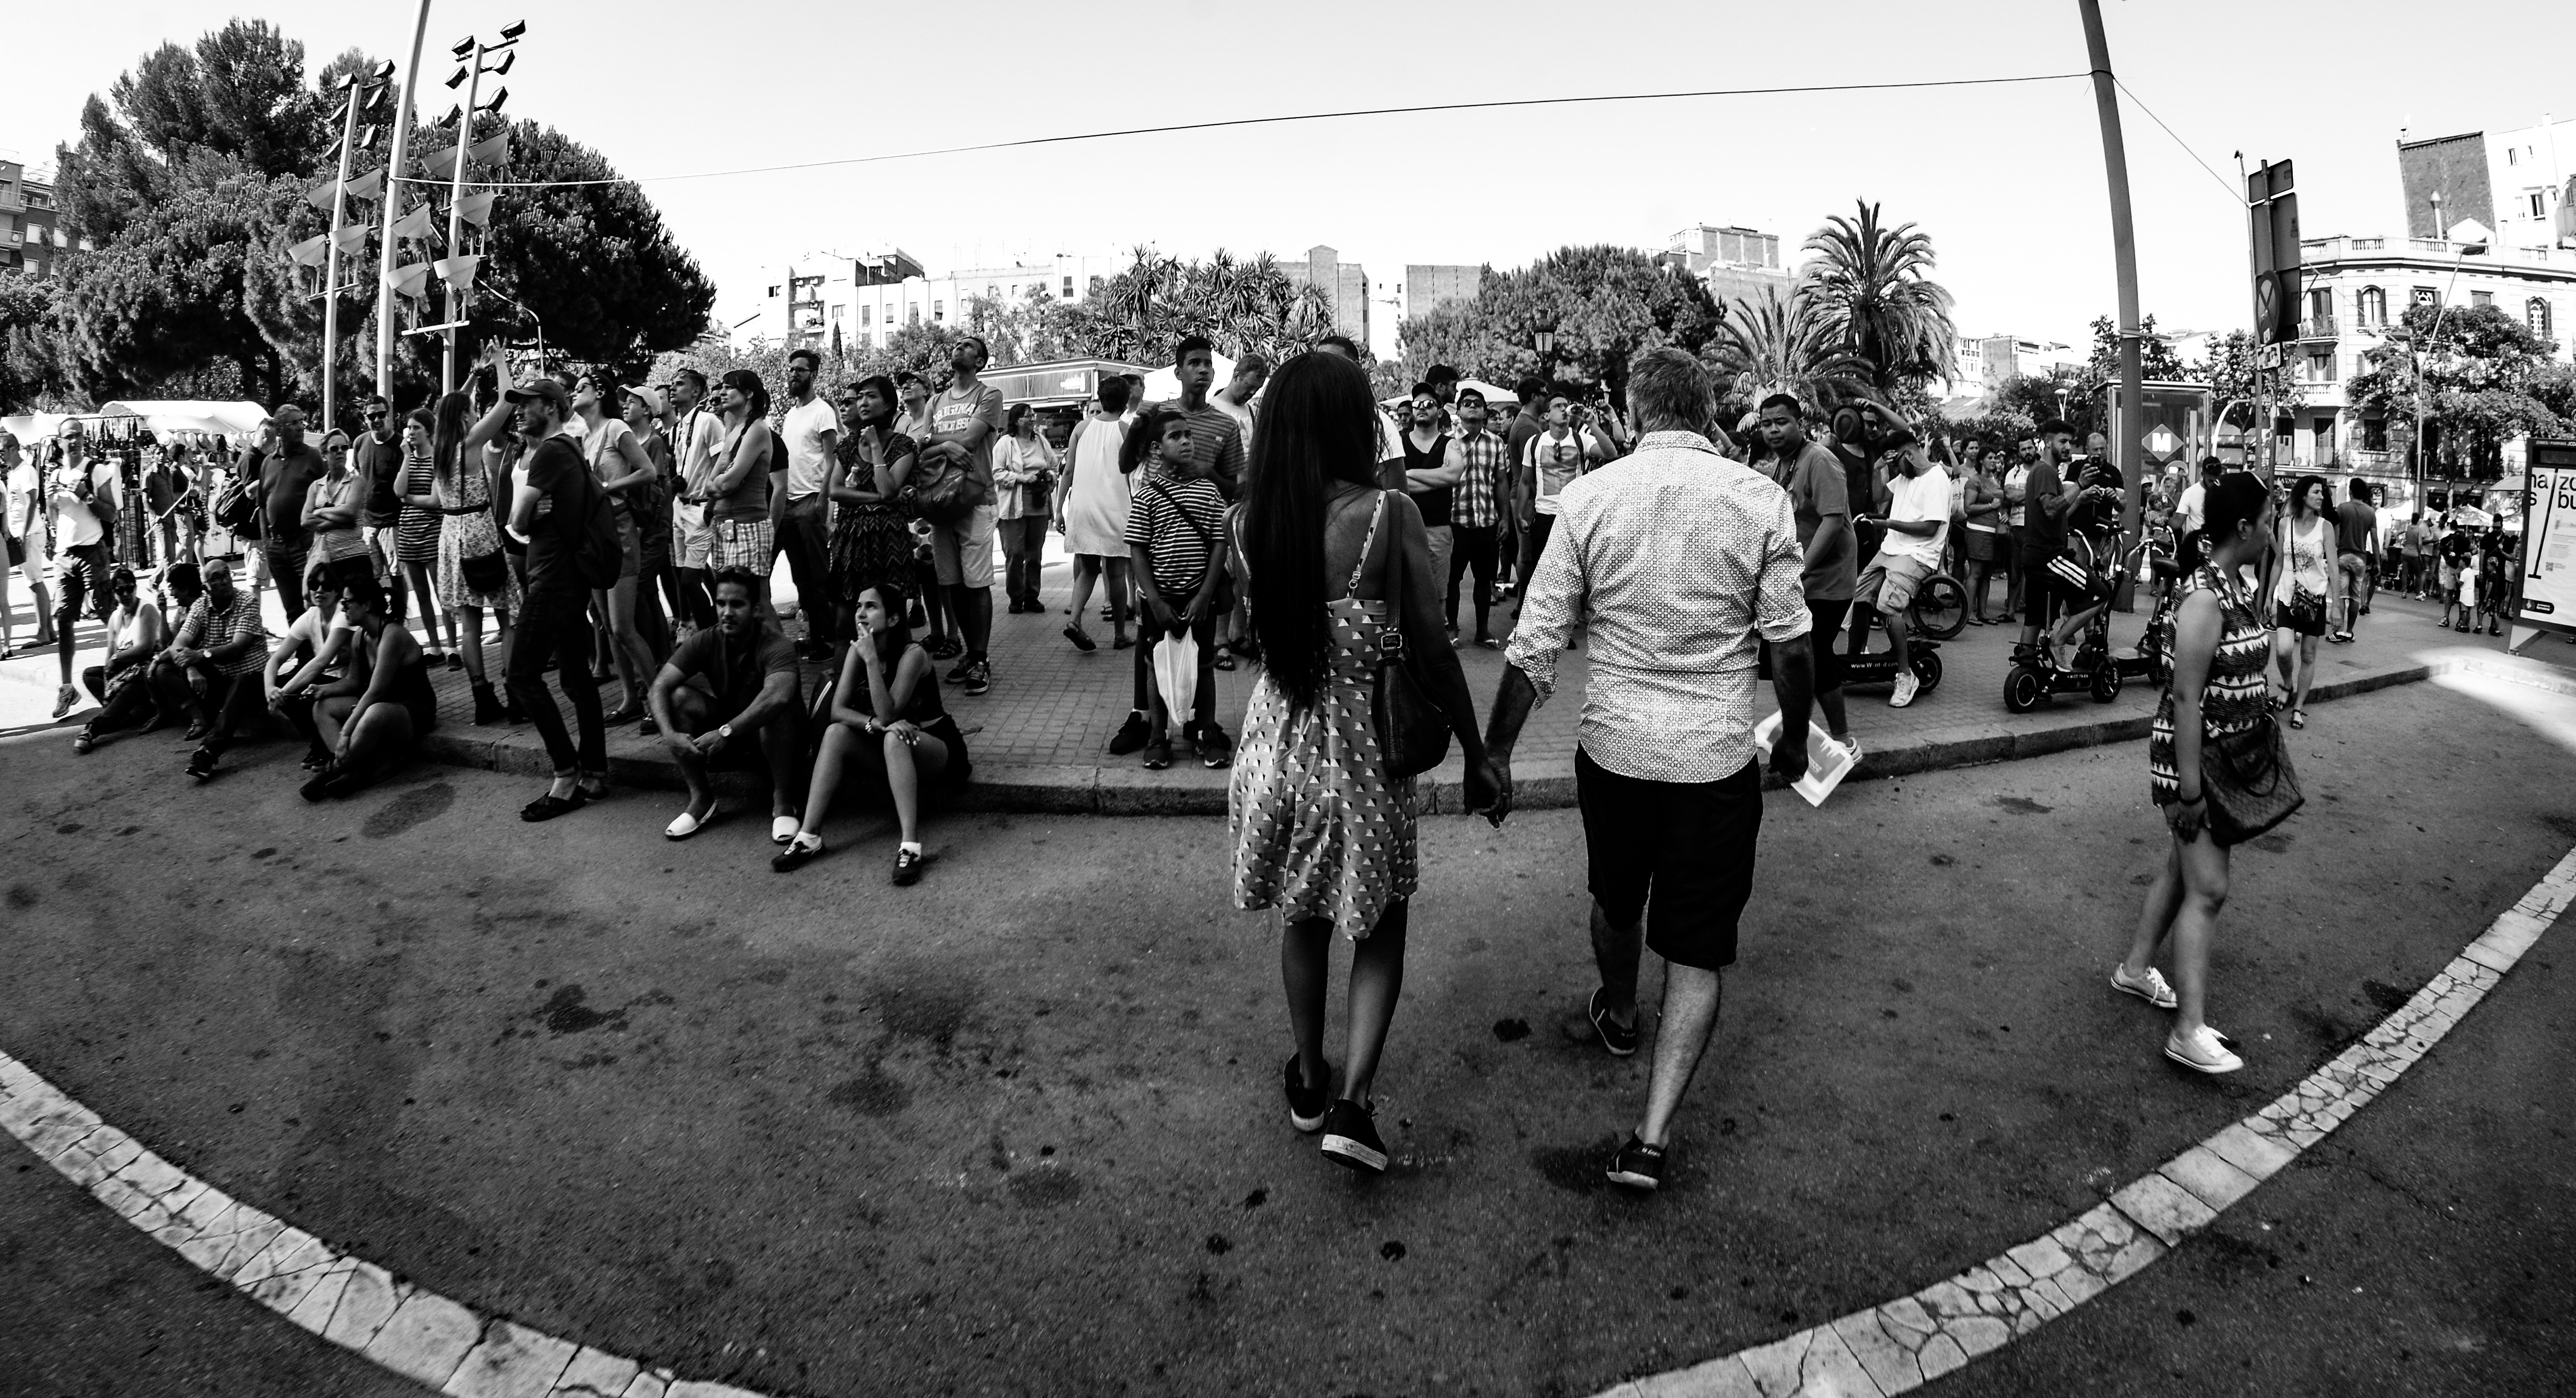
pedestrian, black and white, people, road, street, photography, crowd, monochrome, infrastructure, photograph, snapshot, monochrome photography